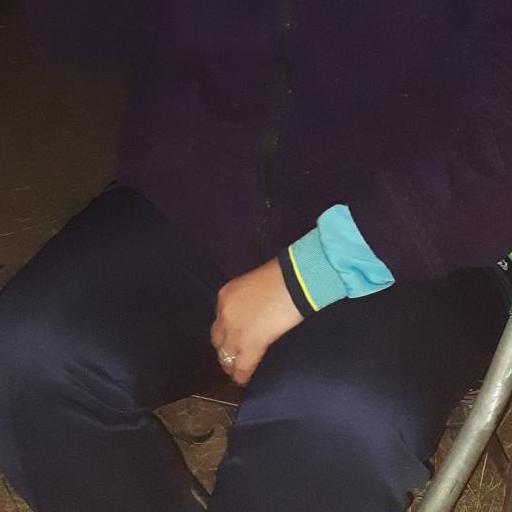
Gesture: no_gesture